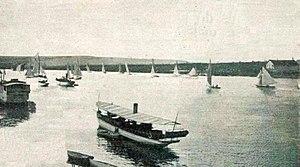
Bassin des courses de yachts, lors des JO de 1900.
Les régates ont eu lieu à Meulan pour les bateaux jusqu'à 10 tonneaux, au Havre pour les bateaux de 10 tonneaux et plus.